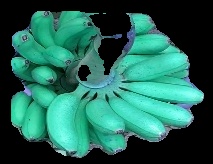
Variety: rasbale
Grade: grade1